Cut the Crap

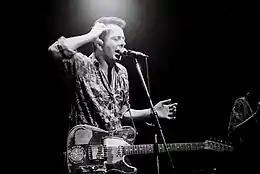
Strummer in concert, supporting the Pogues in Japan in 1992

Strummer was depressed by both the album's sound and critical appraisal. Asked in 1986 how the reviews affected him, he replied, "Sure I read [them] but I didn't need them to tell me. It was like when you're younger and you're trying to make a date with a girl but she won't have any of it. You keep going back, trying to fool yourself that this time will be better." He was particularly upset that people had thought the "Jose Unidos" pseudonym credited as a producer was him rather than Rhodes, and said "it wouldn't have been so bad if Bernie had just got the blame but that was unbearable." The album was cited by several contemporary reviewers as symptomatic of why punk rock had failed. Strummer said in 1988: "To someone who says I was... 'the spokesman for your generation and you fucked it up', I say yeah, but we tried." He admitted that he had undertaken the project in part to prove that Jones had not been the Clash's only songwriter.